WRIP

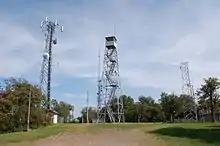
Radio antennas on Mount Utsayantha

WRIP first signed on in August 1999 as the first radio station in Greene County based outside Catskill.